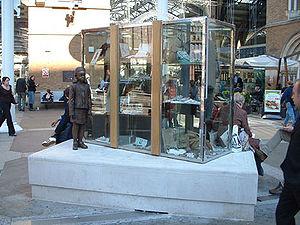
Kindertransport est une opération humanitaire menée par la Grande-Bretagne neuf mois avant la Seconde Guerre mondiale et au cours de laquelle elle accueillit près de dix mille enfants principalement juifs d'Allemagne, d'Autriche, de Tchécoslovaquie et de la ville de Dantzig. Les enfants furent placés dans des familles d'accueil anglaises, des pensions et des fermes.